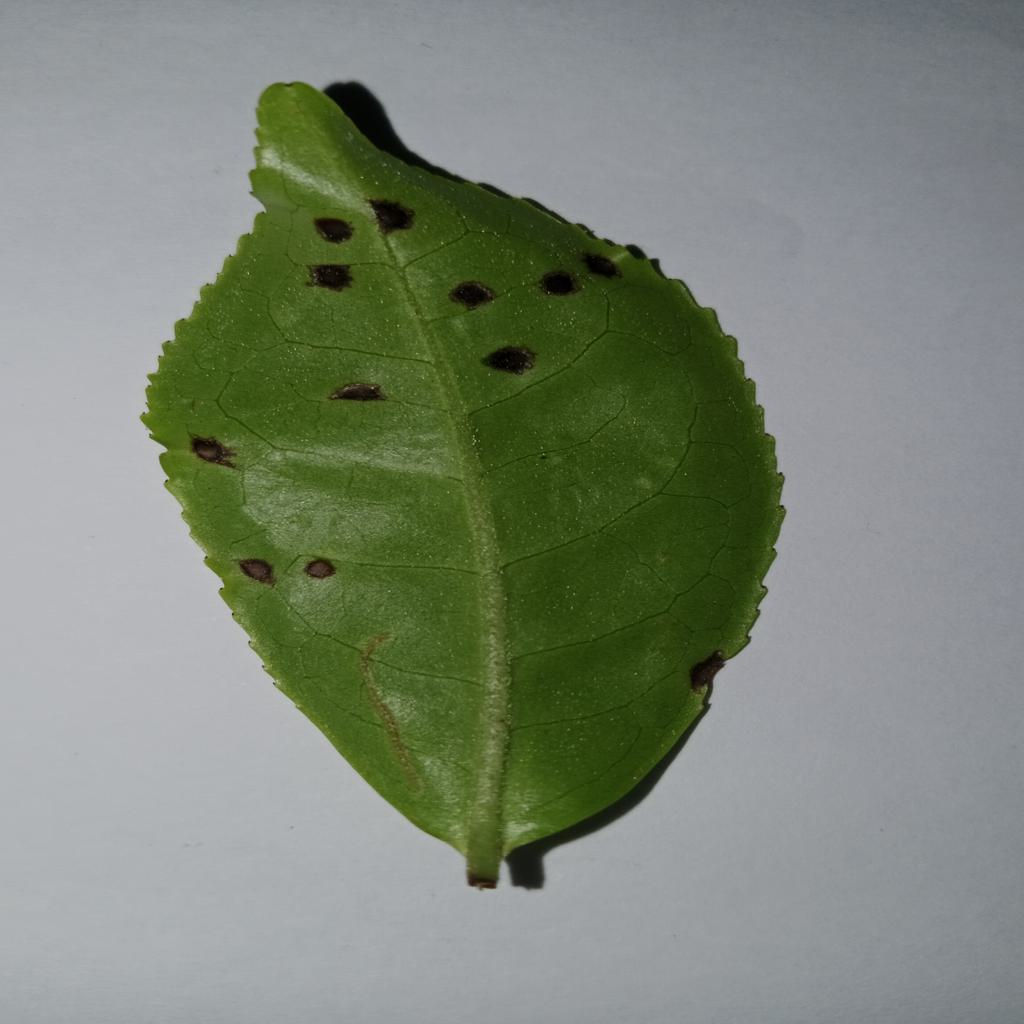
Label: Tea red scab